Swedish nobility

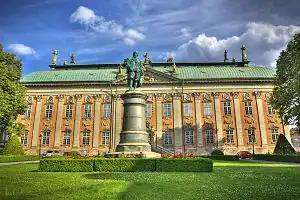
The Swedish House of Nobility in Stockholm, Sweden.

The Swedish nobility (or) has historically been a legally or socially privileged class in Sweden, and part of the so-called "frälse" (a derivation from Old Swedish meaning "free neck"). The archaic term for nobility, "frälse", also included the clergy, a classification defined by tax exemptions and representation in the diet (the Riksdag). Today the nobility does not maintain its former legal privileges although family names, titles and coats of arms are still protected. The Swedish nobility consists of both "introduced" and "unintroduced" nobility, where the latter has not been formally "introduced" at the House of Nobility ("Riddarhuset"). The House of Nobility still maintains a fee for male members over the age of 18 for upkeep on pertinent buildings in Stockholm.